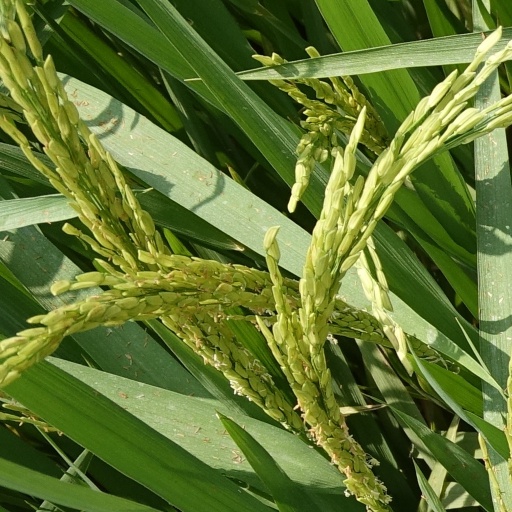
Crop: rice